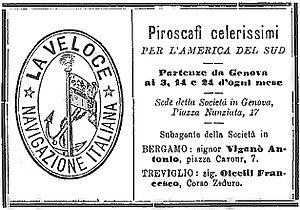
La Veloce est une compagnie maritime italienne de la fin du XIXᵉ siècle et du début du XXᵉ siècle, dont l'activité principale était le transport d'immigrants italiens à destination de l'Amérique du Sud.
Navigation générale italienne est une compagnie de transport italienne créée en 1881 par la fusion des sociétés I & V. Florio de Palerme et Raffaele Rubattino de Gênes. Au moment de la fusion, les deux sociétés étaient à la fois présentes en Méditerranée, avec I & V Florio qui exploitait aussi des lignes vers les États-Unis et le Canada, et Raffele Rubattino avec l'exploitation des lignes vers l' Inde et l'Extrême-Orient par le Canal de Suez.